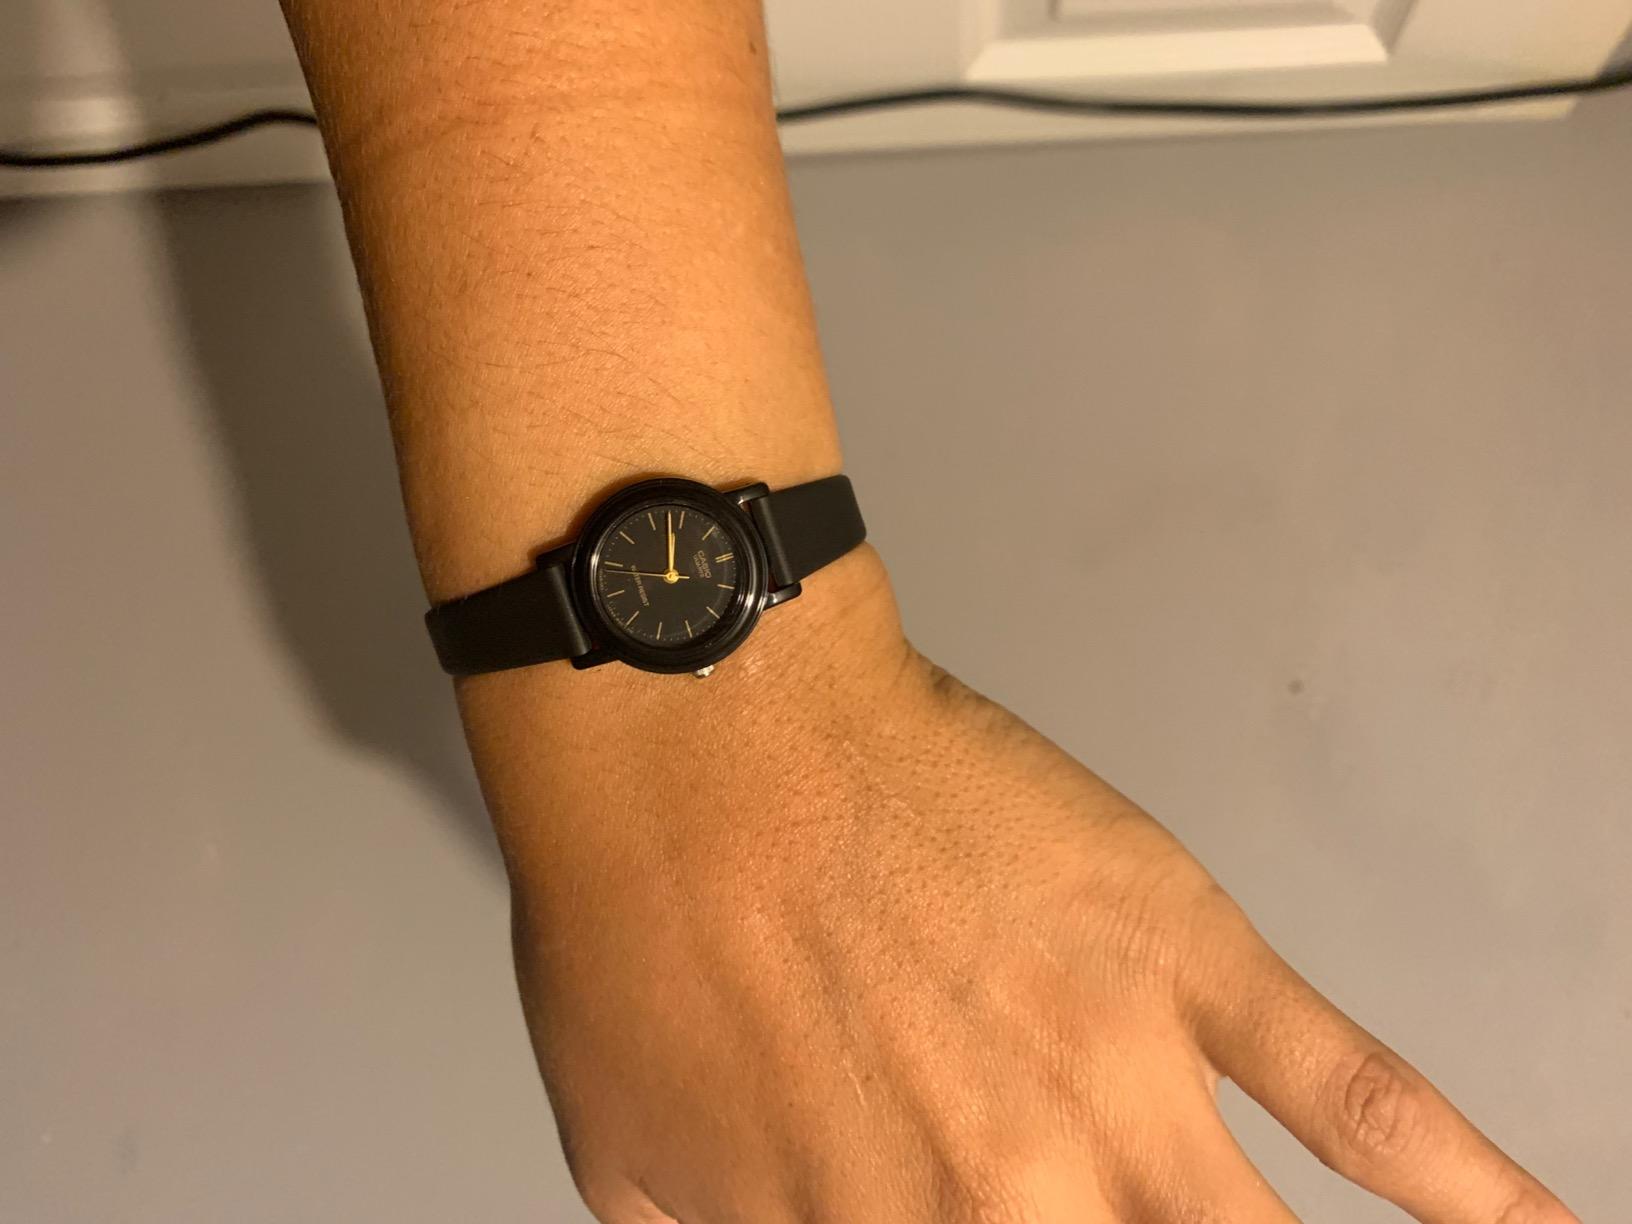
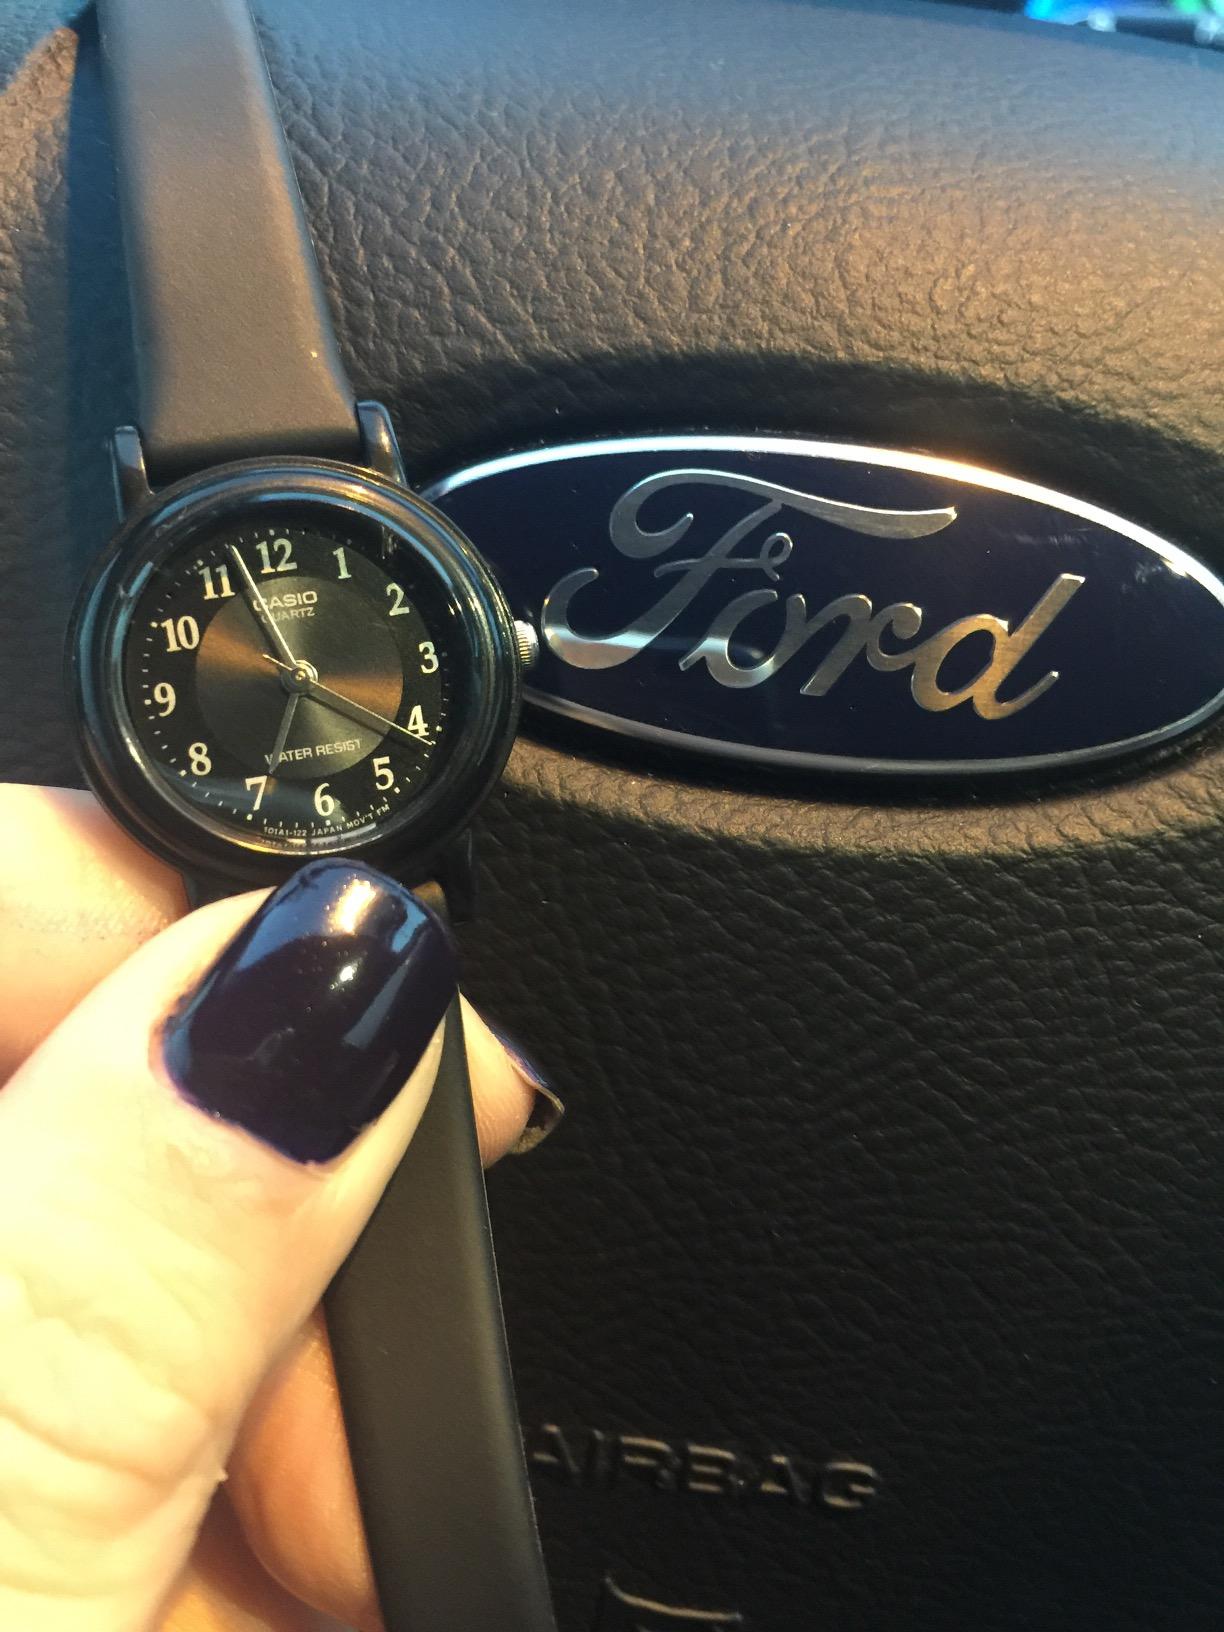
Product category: accessories_watch
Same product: no